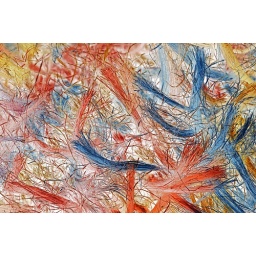
Was doing some flower shots on the table when the wife put down her gloves- interesting material :)Pharted by inversion